Charles Juseret

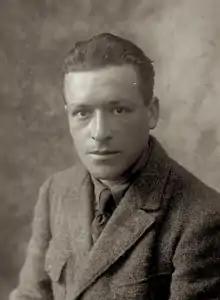

Charles Juseret (28 April 1892 – 4 September 1973) was a Belgian racing cyclist. He rode in the 1919 Tour de France.